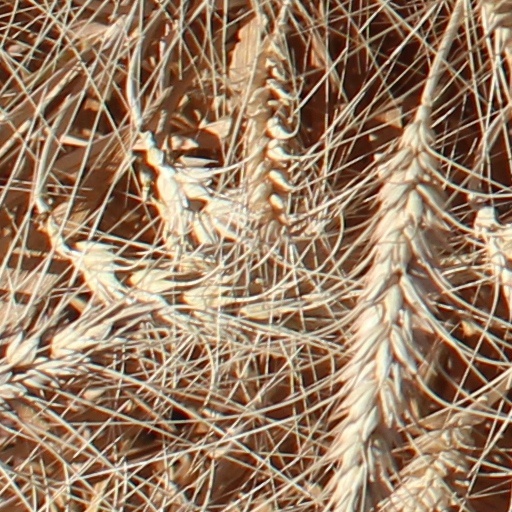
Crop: wheat